Sørkapp Bird Sanctuary

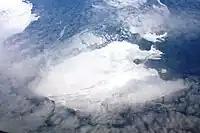
Sørkappøya.

Sørkapp Bird Sanctuary is a bird reserve at Svalbard, Norway, established in 1973. It includes Sørkappøya and other islands off Sørkapp Land, Spitsbergen. The protected area covers a total area of 3,599ha